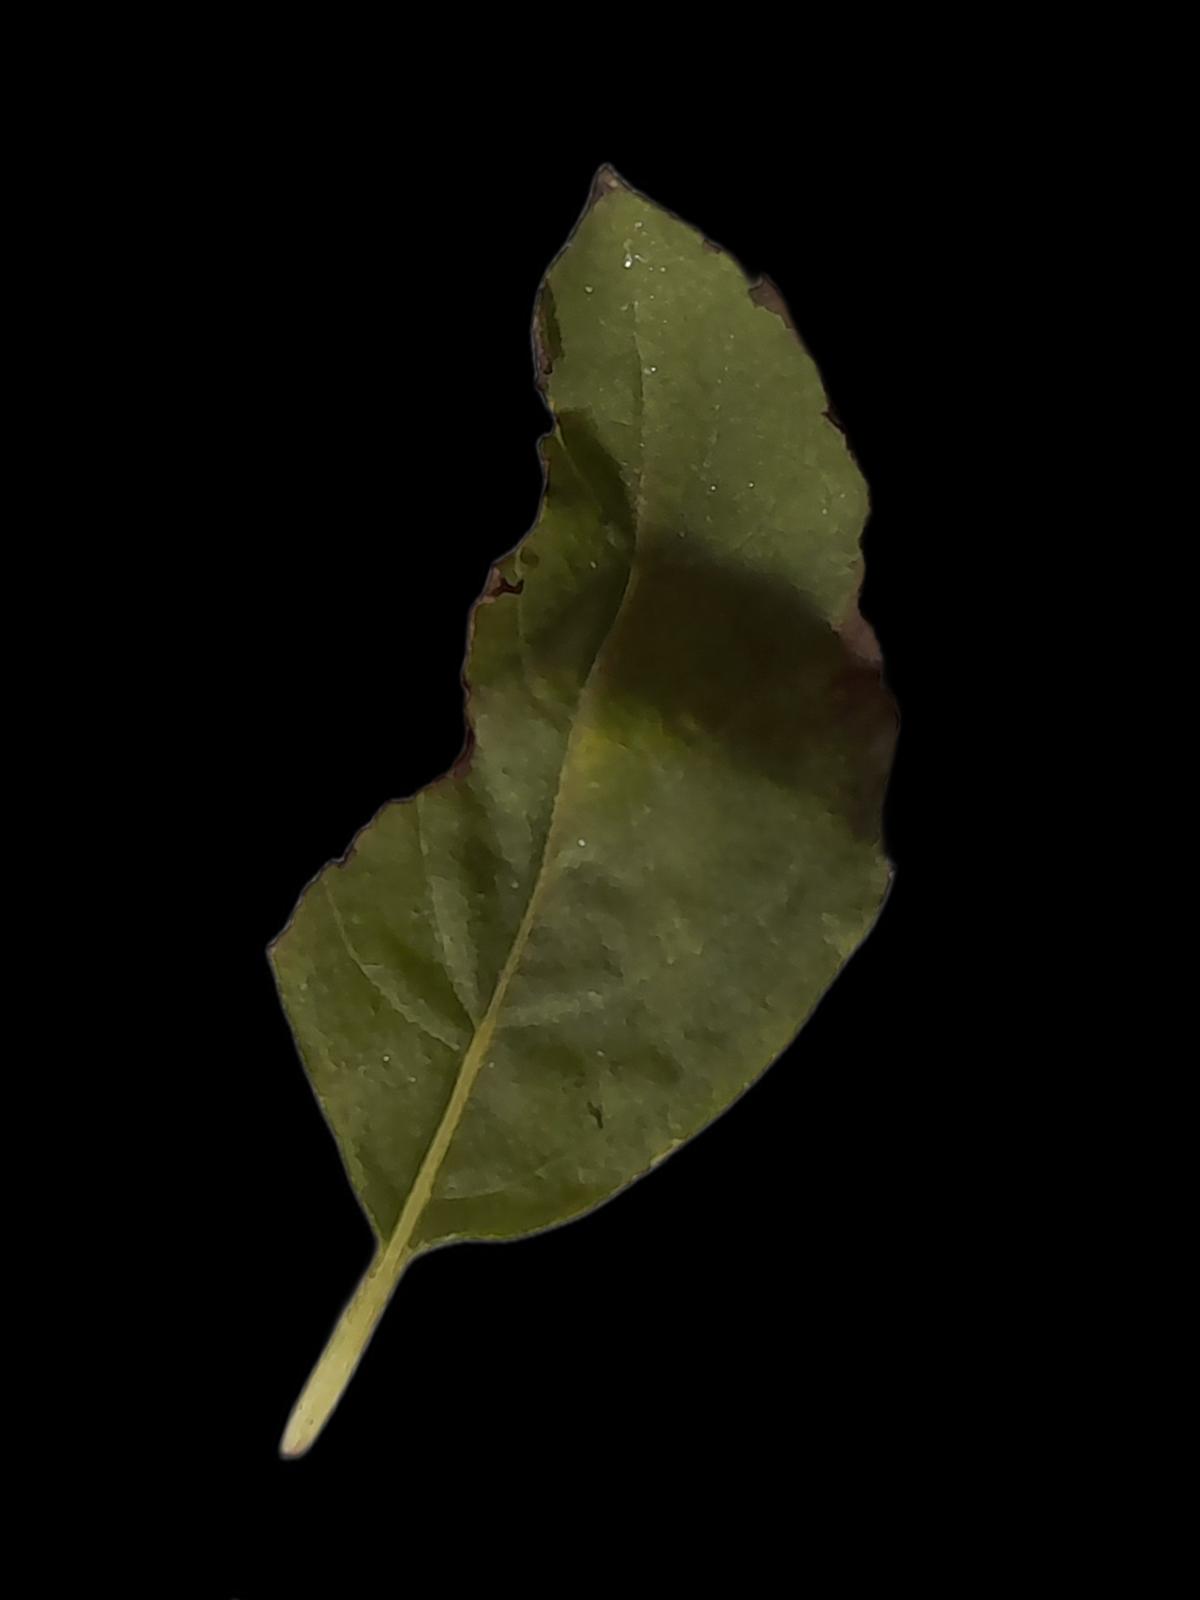
Plant: Tulsi